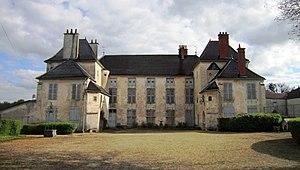
Château d'Ampilly-le-Sec (Côte-d'Or)
Ampilly-le-Sec est une commune française située dans le canton de Châtillon-sur-Seine du département de la Côte-d'Or en région Bourgogne-Franche-Comté.